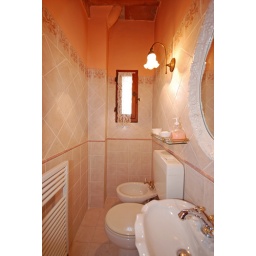
En-suite bathroom in the bedroom with double bed